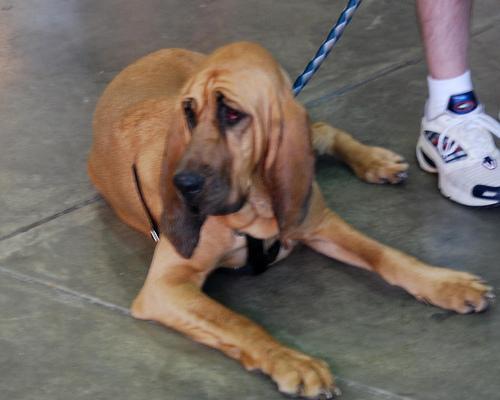
bloodhound